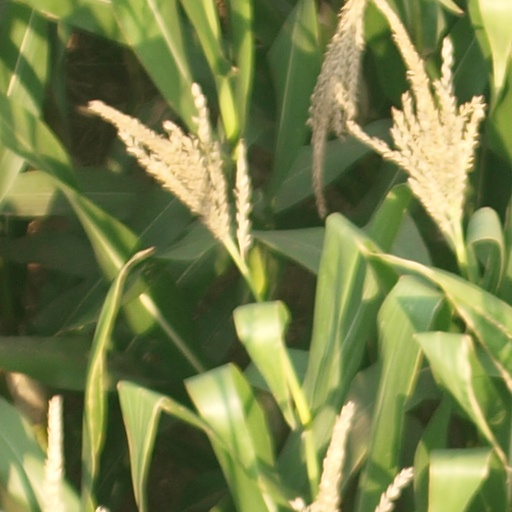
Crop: maize; corn